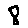
Label: 8